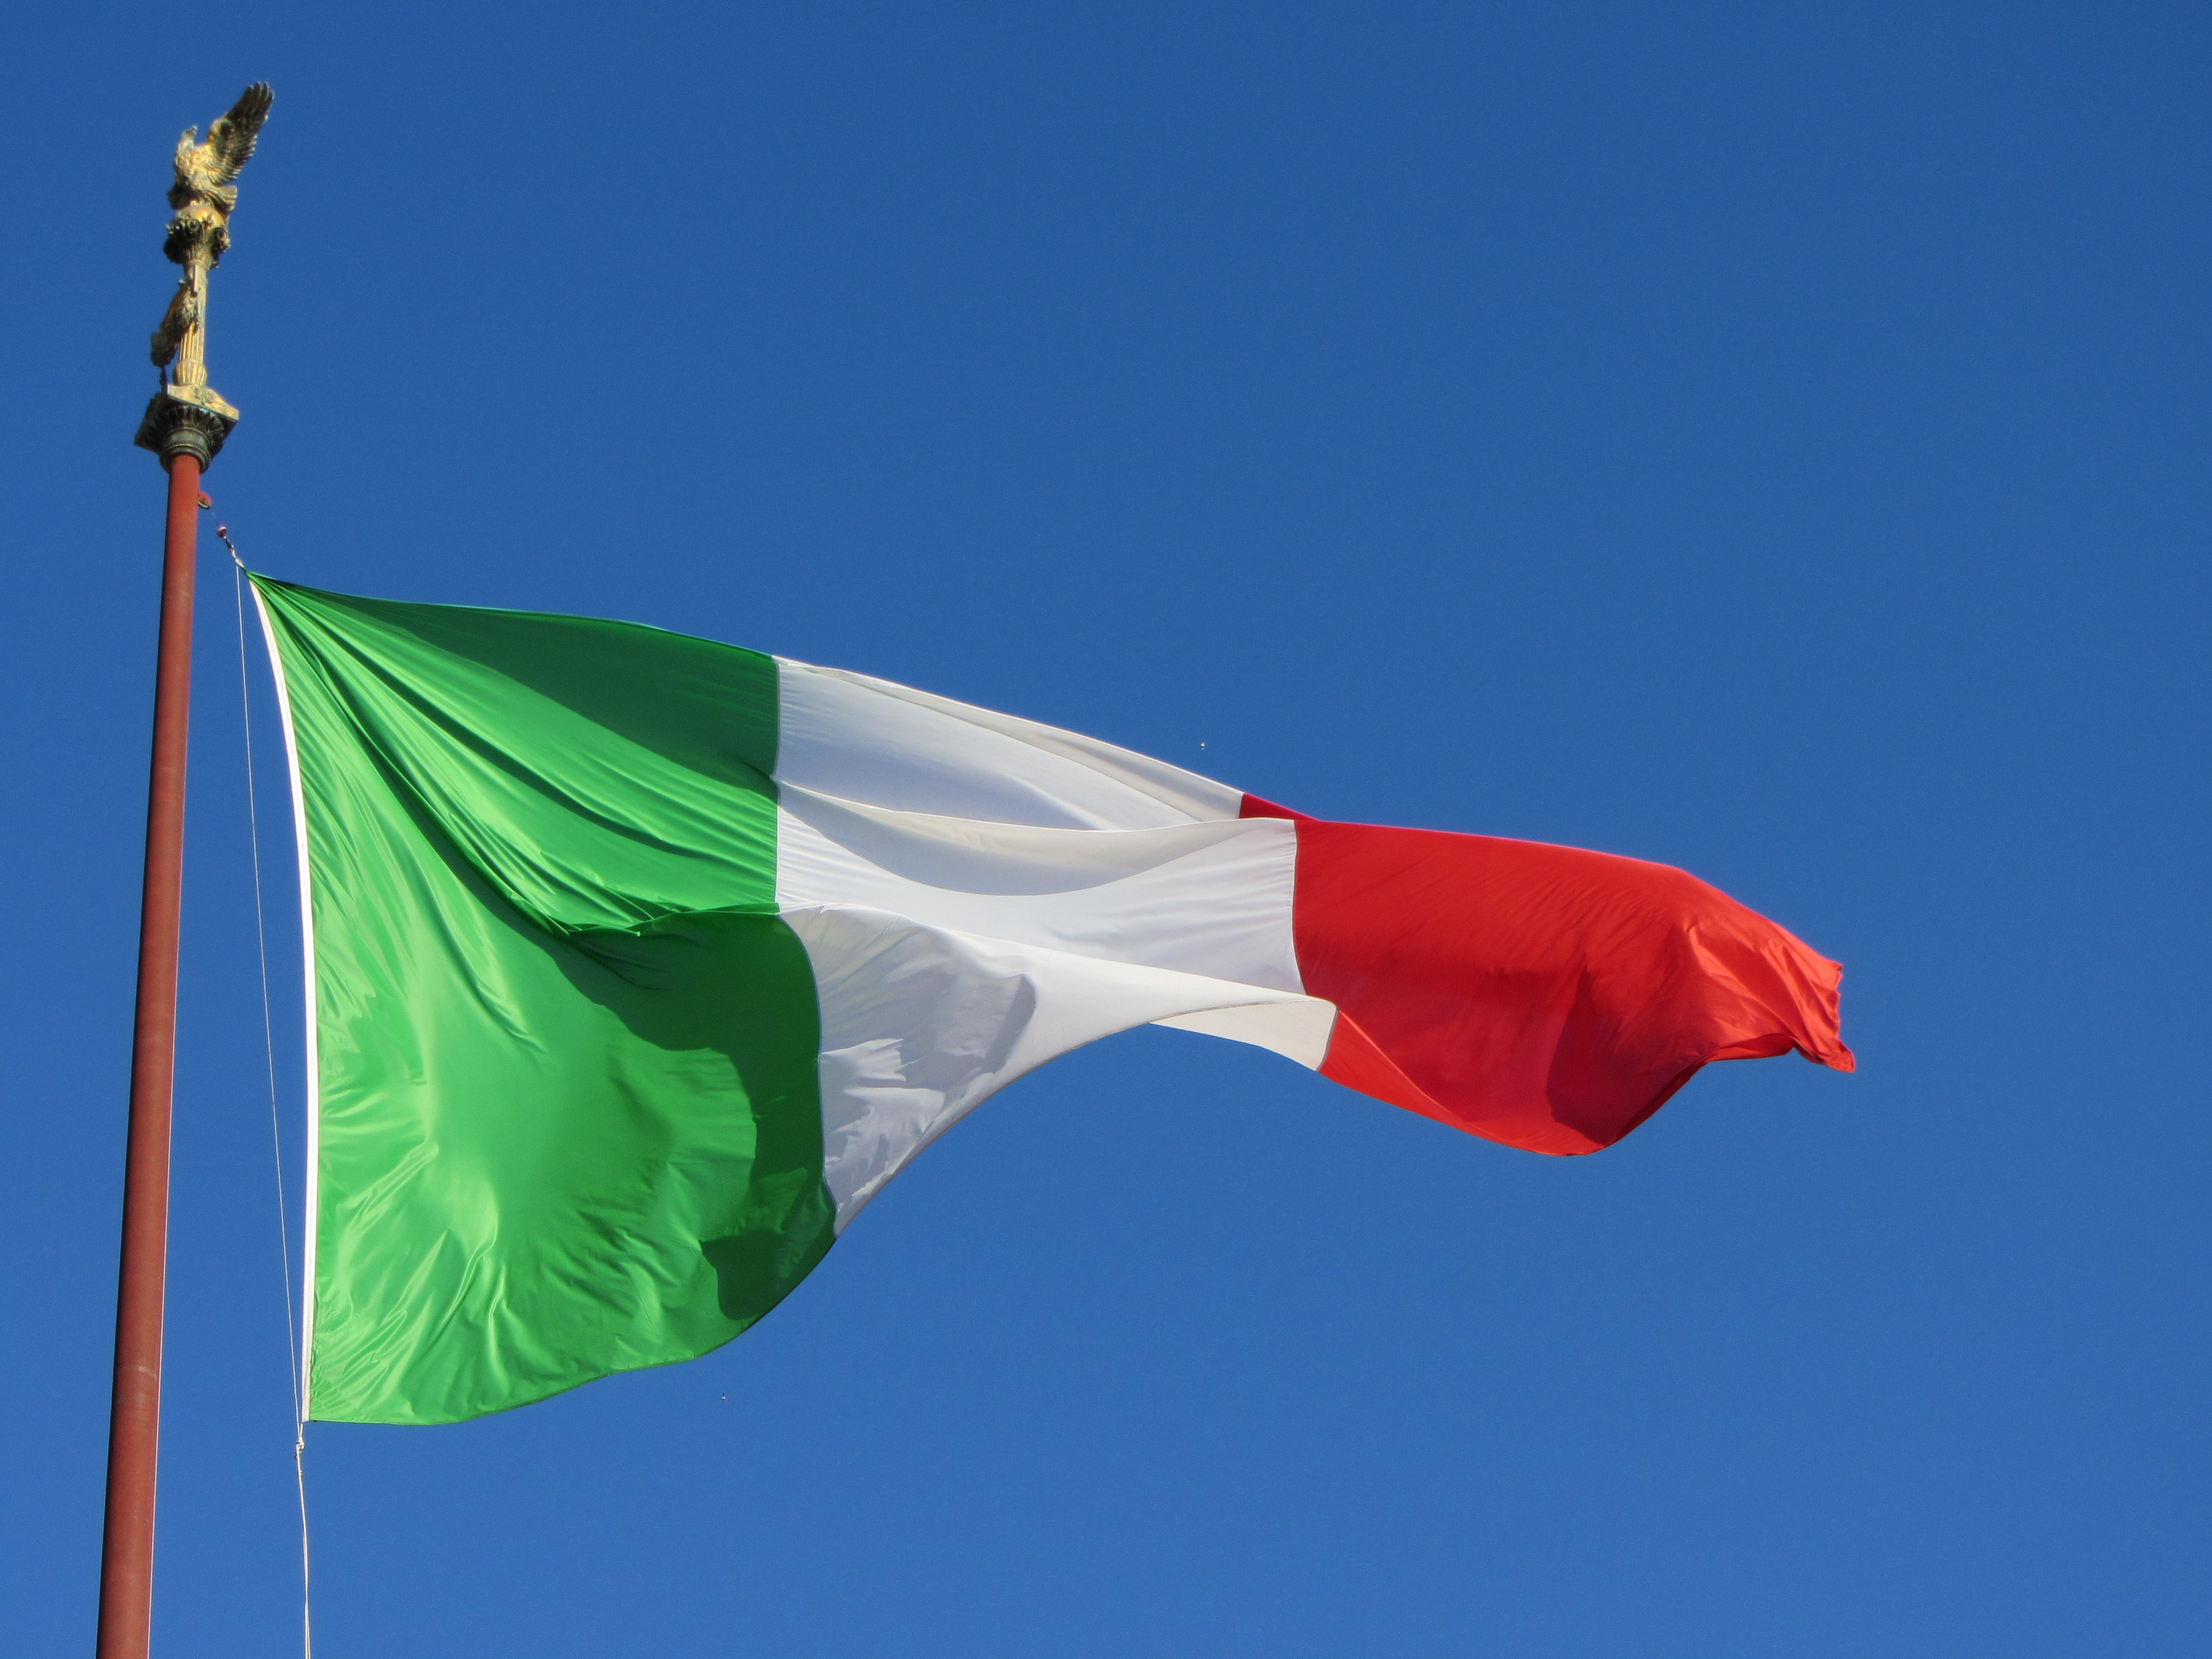
wing, sky, wind, vacation, travel, europe, green, mediterranean, scenic, flag, italy, tourism, toy, european, italian, traditional, red flag, flag of the united states, italian background